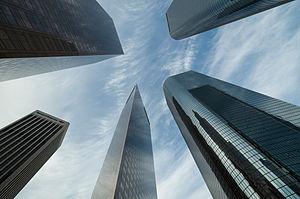
Downtown Los Angeles est le quartier d'affaires de la ville américaine de Los Angeles, dans l'État de Californie, situé à proximité du centre géographique de l'aire métropolitaine.